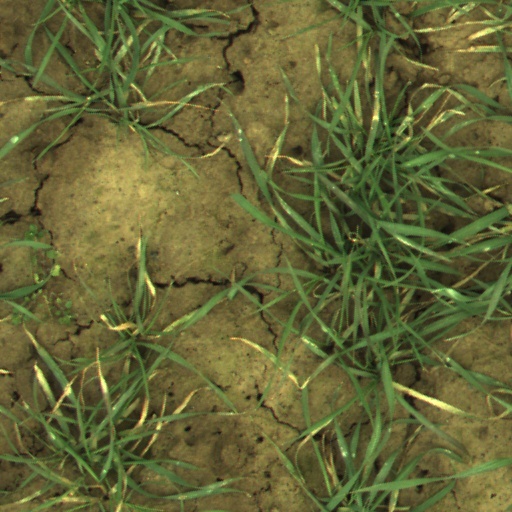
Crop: wheat